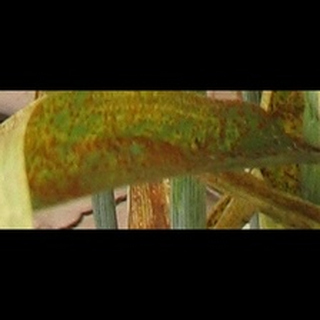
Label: wheat_brown_rust